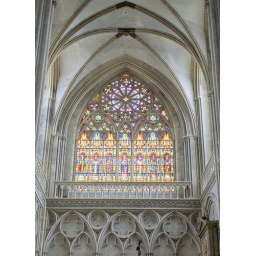
Stained glass window by Etienne Thevenot from 1848 in the north transept of Bayeux Cathedral.